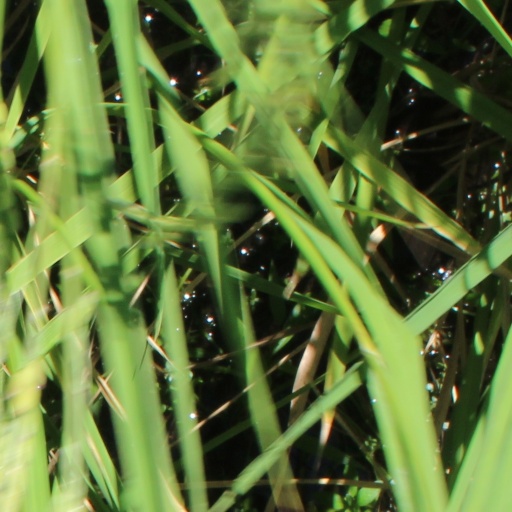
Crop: rice